Sky position (RA, Dec in degrees): 141.788, 1.801
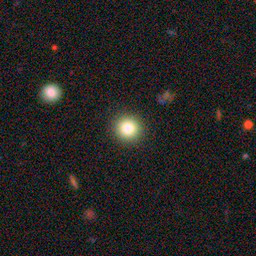
Galaxy morphology: Round Smooth Galaxies